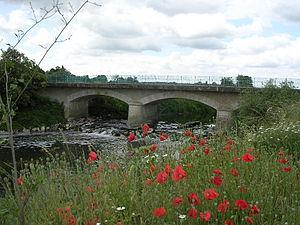
Pont sur la rivière Ouche (Côte-d'Or) à Tart l'Abbaye
L'Ouche est une rivière non navigable d'une longueur de 100 kilomètres environ, dont le cours est entièrement situé dans le département de la Côte-d'Or et qui fait partie du bassin du Rhône.